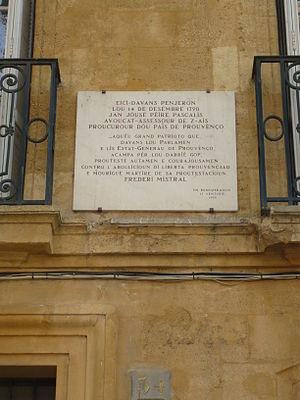
Plaque Jean Joseph Pierre Pascalis, 34 cours Mirabeau, Aix-en-Provence (France).
Jean Joseph Pierre Pascalis est un avocat qui eut une influence locale importante au début de la Révolution française. Il avait été assesseur d'Aix et procureur du pays de Provence sous l'Ancien Régime. Il est élu député du tiers état en remplacement de Joseph Servan, mais il refuse son élection.